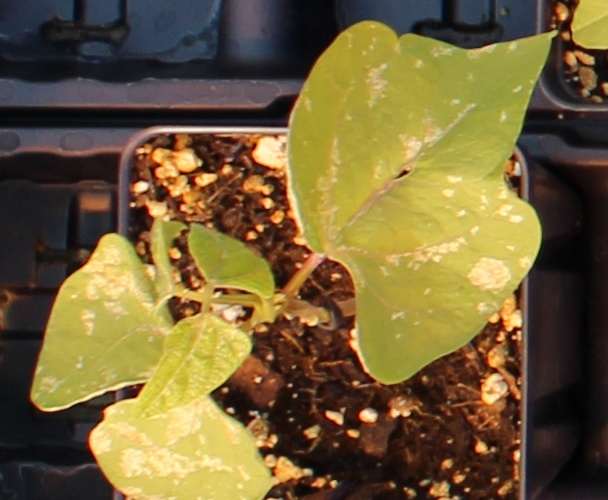
Label: Blackbean